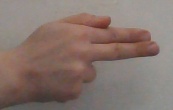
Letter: ghain